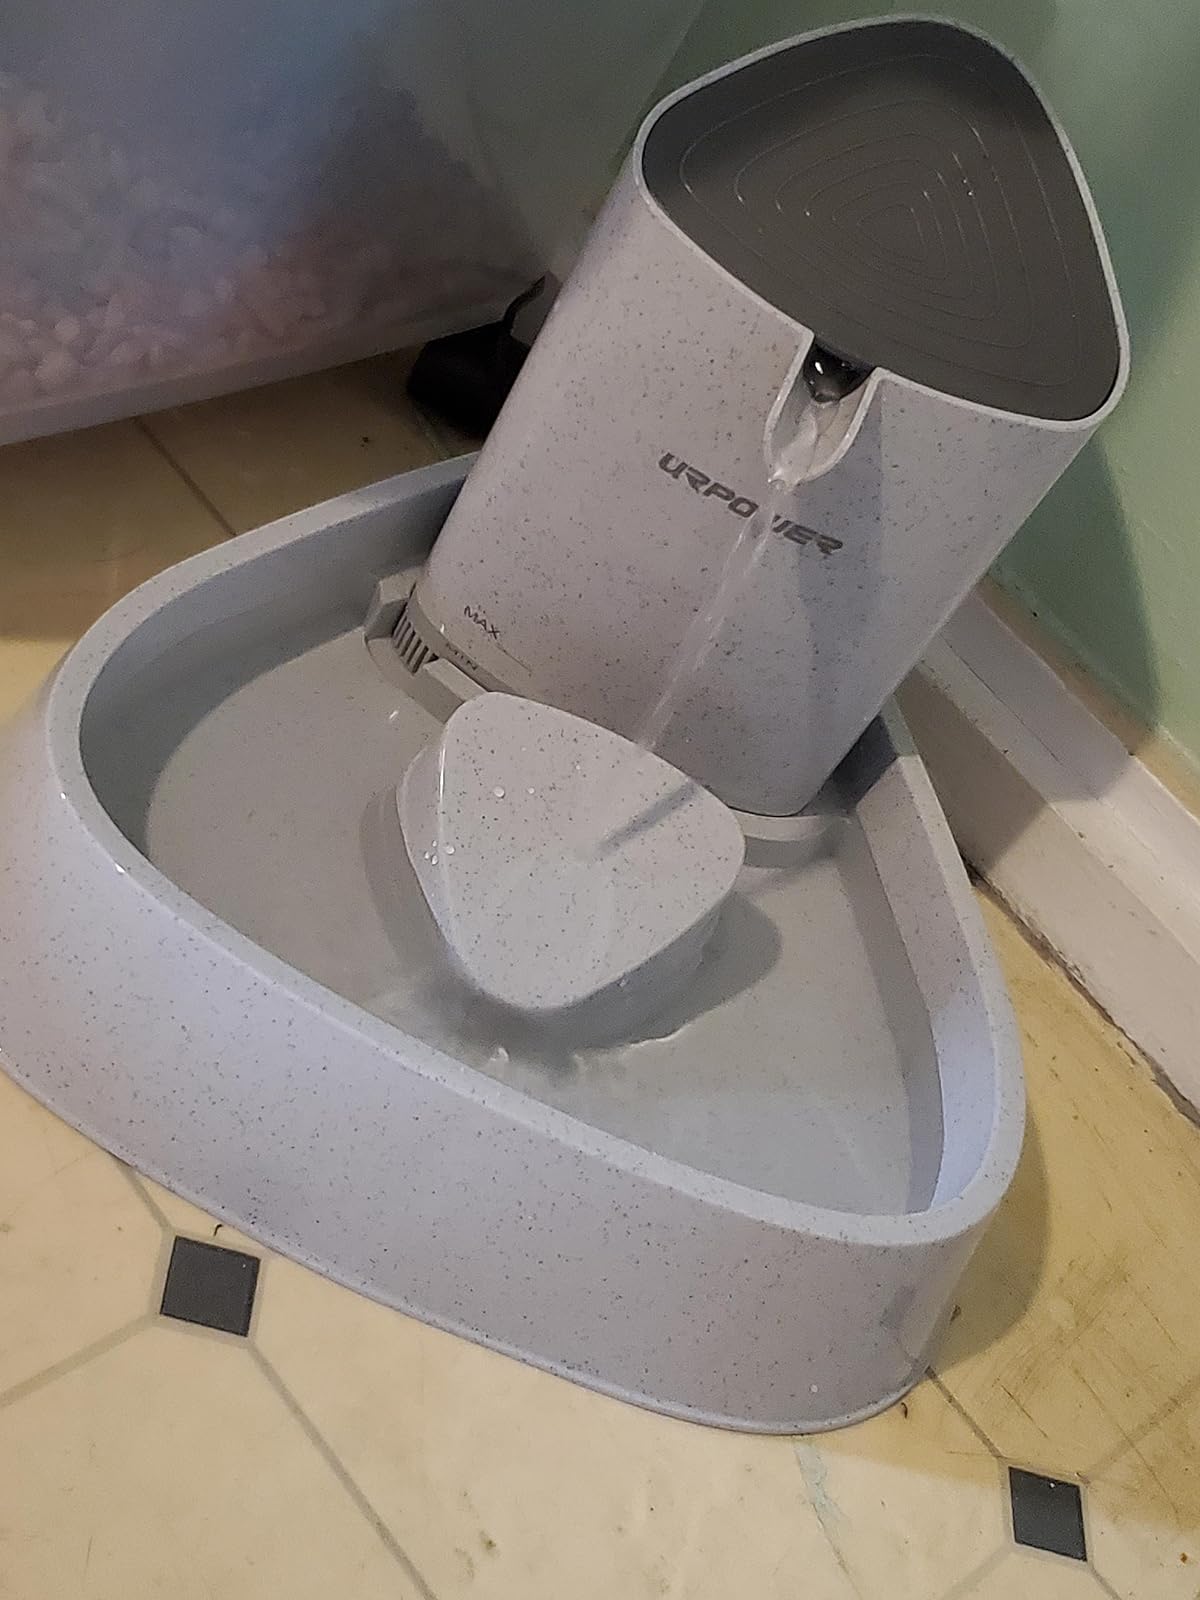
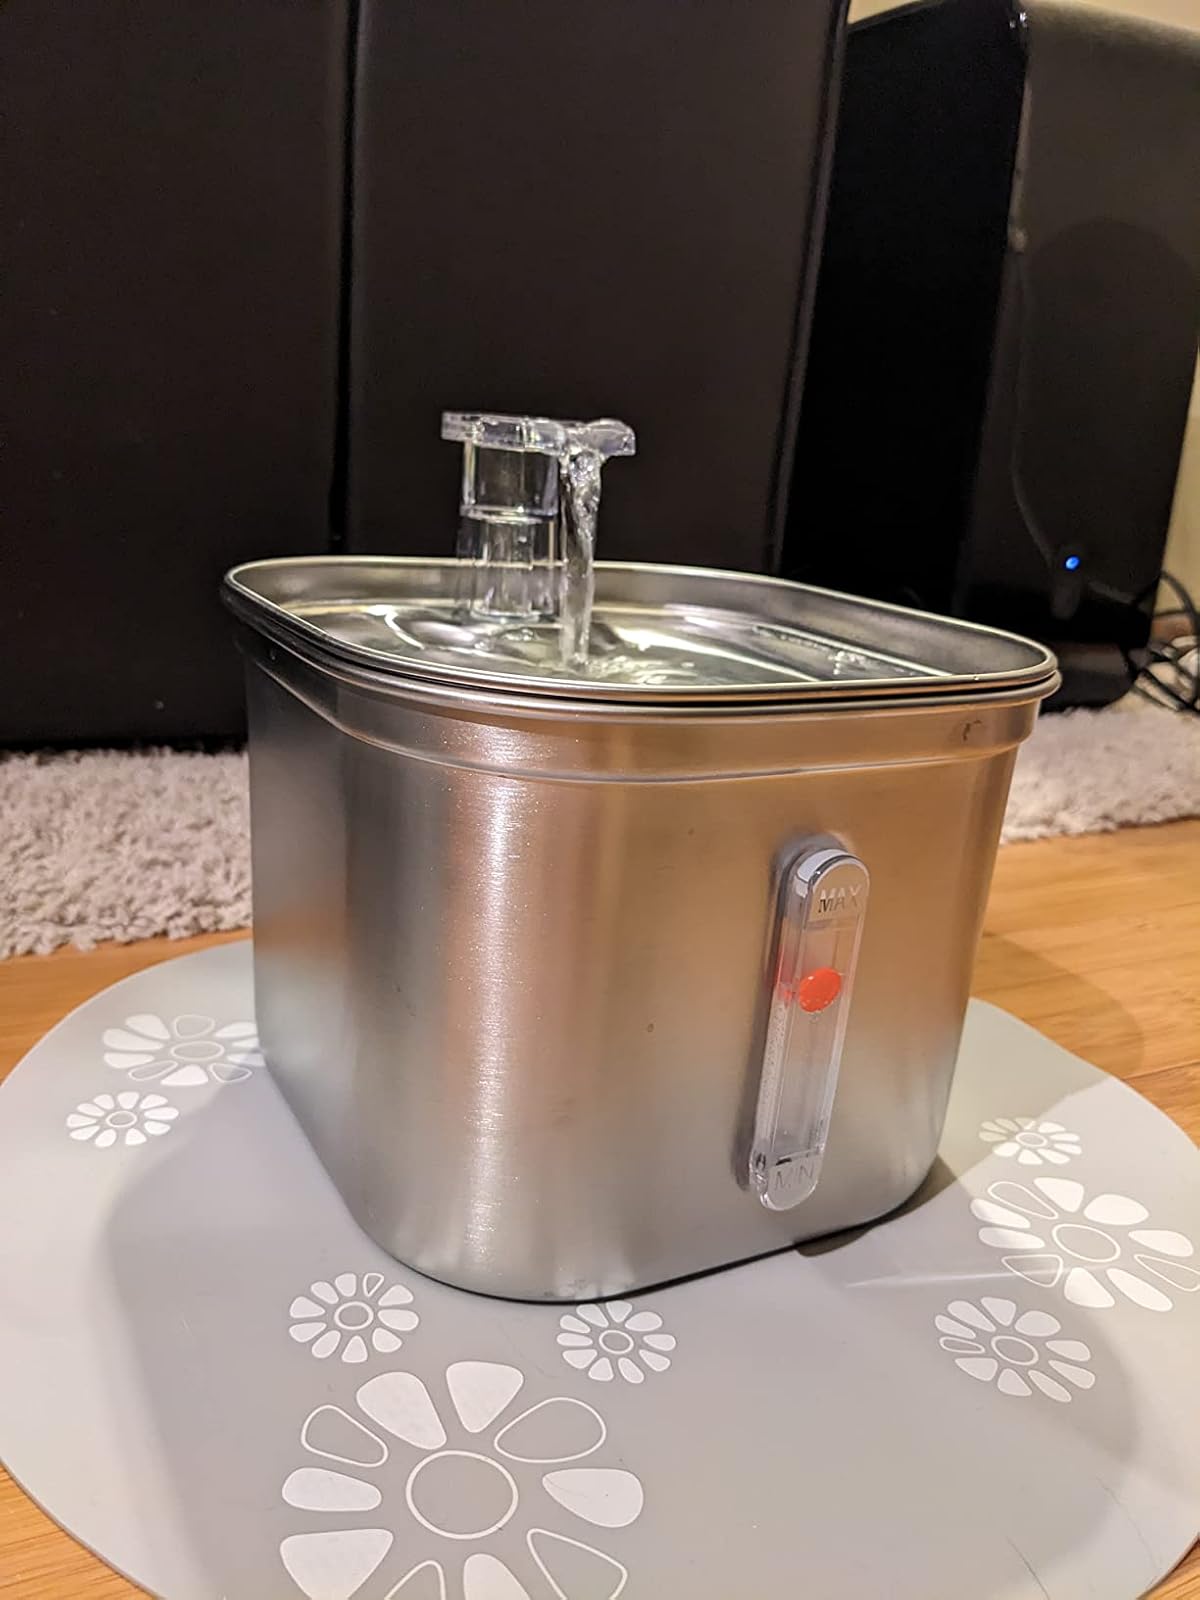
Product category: items_bowl
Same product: no